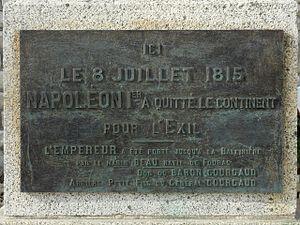
Plaque commémorative du mémorial Napoléon 1er Plage Sud de Fouras Charente Maritime France
Fouras est une commune du Sud-Ouest de la France située dans le département de la Charente-Maritime. Ses habitants sont appelés les Fourasins et les Fourasines.